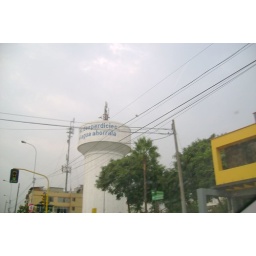
A water tower in Peru.